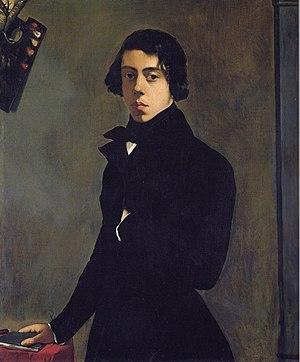
Autoportrait de Chassériau à 16 ans.
L’école française Théodore-Chassériau est un établissement scolaire, situé dans le village de Las Terrenas, dans la péninsule de Samaná, en République dominicaine. Elle fait partie des 270 établissements partenaires du réseau de l'agence pour l'enseignement français à l'étranger.
Théodore Chassériau, né le 20 septembre 1819 à Santa Bárbara de Samaná à l'île de Saint-Domingue, et mort le 8 octobre 1856 à Paris, est un peintre français.
L'Autoportrait de Chassériau, est une peinture de 1835 réalisée par le peintre romantique français Théodore Chassériau, qui l'a réalisé à l'âge de 16 ans. Il est conservé au Musée du Louvre.